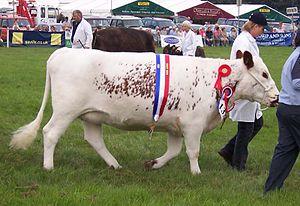
L'irish moiled est une race bovine irlandaise.